Height of the Wave

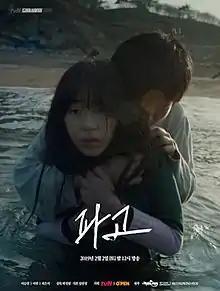
Promotional poster

Height of the Wave is a 2019 South Korean drama film directed by Park Jung-bum. It was first aired as part of tvN's 2019 "Drama Stage" television series. Unlike the television drama, the newly edited film features the guilt and greed between the characters. It premiered at the 20th Jeonju International Film Festival on 3 May 2019. It made its international premiere and won the Special Jury Prize in the International Competition section of the 72nd Locarno Film Festival in August 2019.